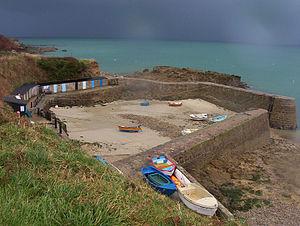
La Hague est une péninsule du Cotentin située au nord-ouest du département français de la Manche. Depuis le 1ᵉʳ janvier 2017, la région se confond presque entièrement avec le territoire de la commune nouvelle de la Hague, formée par la fusion des communes de l'ancienne Communauté de communes de la Hague, mais elle déborde les limites de la commune vers le sud sur Querqueville et quelques autres localités. La Hague offre des paysages remarquables et sauvages et a gardé, pour l'essentiel, ses villages et son habitat traditionnel. Dans la Hague, se trouve le site de l'usine de retraitement de déchets nucléaires, souvent désigné comme « le site de la Hague » et par raccourci « la Hague ».
Saint-Germain-des-Vaux est une ancienne commune française, située dans le département de la Manche en région Normandie. Elle est peuplée de 316 habitants.